Telman Gdlyan

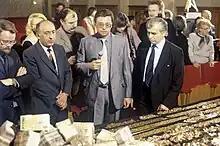
Investigators Telman Gdlyan and Nikolai Ivanov (on left) displaying confiscated wealth to Soviet journalists, 1988.

In 1983 Gdlyan was appointed to the post of senior investigator for especially important cases under the Prosecutor General of the USSR. He became known for his participation in the investigation of the "cotton case" (although, according to Vladimir Kalinichenko, "Gdlyan, who is often credited with the "cotton case", was never involved in it and had nothing to do with it"). As part of this case, the head of the agro-industrial association Akhmadzhan Adylov, a number of Uzbek ministers and party leaders were arrested, the 1st secretary of the Central Committee of the Communist Party of the Uzbek SSR and the chairman of the Council of Ministers of the Uzbek SSR were removed from office (in 1988), and the "strange" suicides of Ruzmet Gaipov and Deputy Minister of Internal Affairs of the Uzbek SSR Davydov occurred.